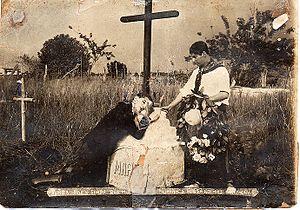
María est un film colombien, muet et en noir et blanc, réalisé par Máximo Calvo Olmedo et Alfredo del Diestro, sorti en 1922.